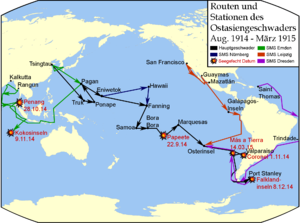
La bataille de Papeete est provoquée, le 22 septembre 1914, par l'arrivée à Tahiti, en Polynésie française, des croiseurs cuirassés allemands Scharnhorst et Gneisenau, pour qui le stock de charbon de Papeete constitue un enjeu stratégique. Mais ayant été reçus à coups de canons, les cuirassés doivent se contenter de bombarder la ville et le port, achevant de couler au passage la canonnière française Zélée, qui a été sabordée afin qu'elle ne tombe pas entre leurs mains et pour obstruer l'accès au port. Les batteries côtières françaises répliquent aux tirs allemands, mais n'infligent aucun dommage significatif aux croiseurs. Les repères nécessaires pour entrer dans la rade ayant été volontairement détruits par les défenseurs, les navires allemands n'approchent pas davantage et s'éloignent de Tahiti au bout de quelques heures.